Diana Klimova

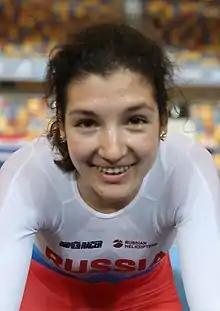
Klimova in 2019

Diana Andreyevna Klimova (born 8 October 1996) is a Russian road and track cyclist, who currently rides for UCI Women's Continental Team . Representing Russia at international competitions, Klimova won the bronze medal at the 2016–17 UCI Track Cycling World Cup, Round 1 in Glasgow in the madison.